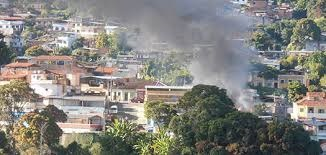
Fire: no
Smoke: yes